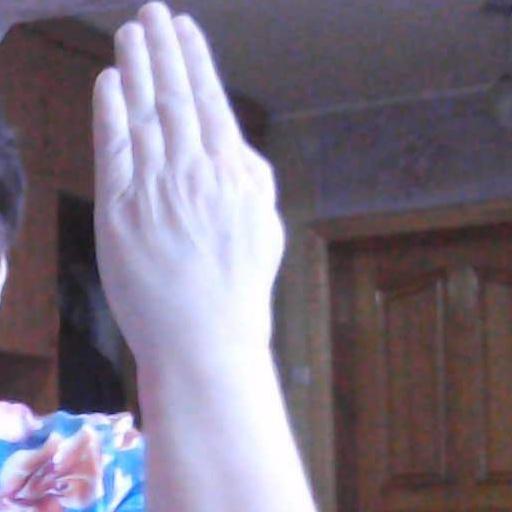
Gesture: stop_inverted